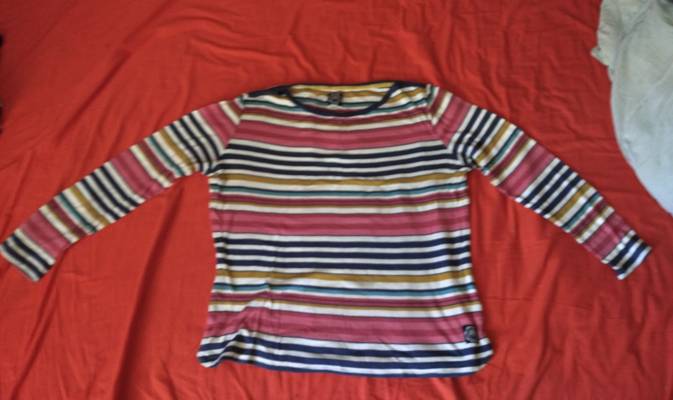
Waste category: clothes